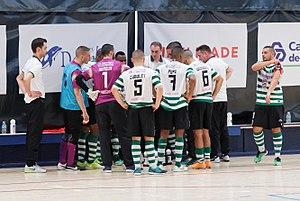
Demi-finale du championnat de France de futsal. Sporting Club de Paris vs Kremlin-Bicêtre United.
Le Sporting Club de Paris est un club sportif français de football et futsal, basé dans le 13ᵉ arrondissement de Paris. Il a pour emblème celui du Sporting Portugal dont il est une filiale officielle.